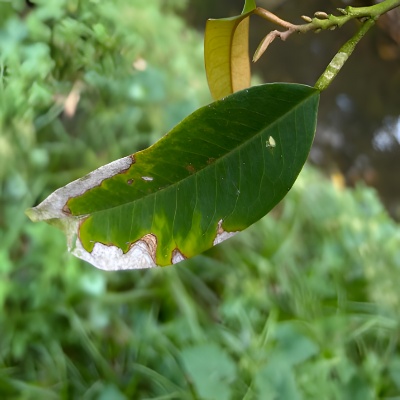
Label: Leaf_Blight